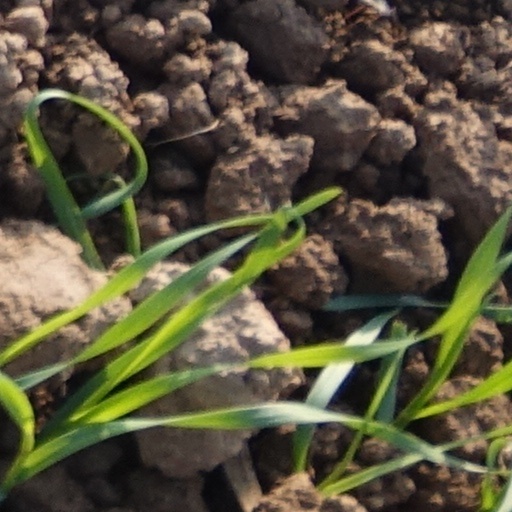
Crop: wheat